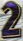
Number: 2